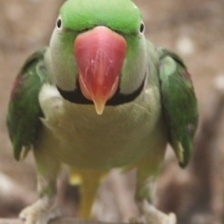
Species: ALEXANDRINE PARAKEET
Scientific name: PSITTACULA EUPATRIA